The Song of Names

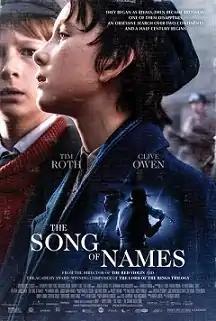
Film poster

The Song of Names is a 2019 drama film directed by François Girard. An adaptation of the novel of the same name by Norman Lebrecht, it stars Tim Roth and Clive Owen as childhood friends from London whose lives have been changed by World War II. The film was nominated for nine Canadian Screen Awards, winning five.